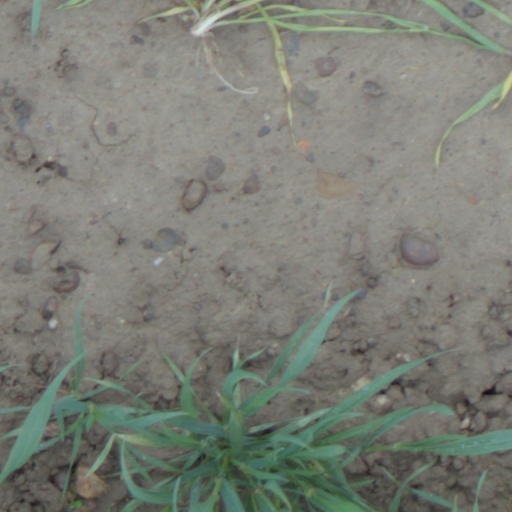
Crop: wheat